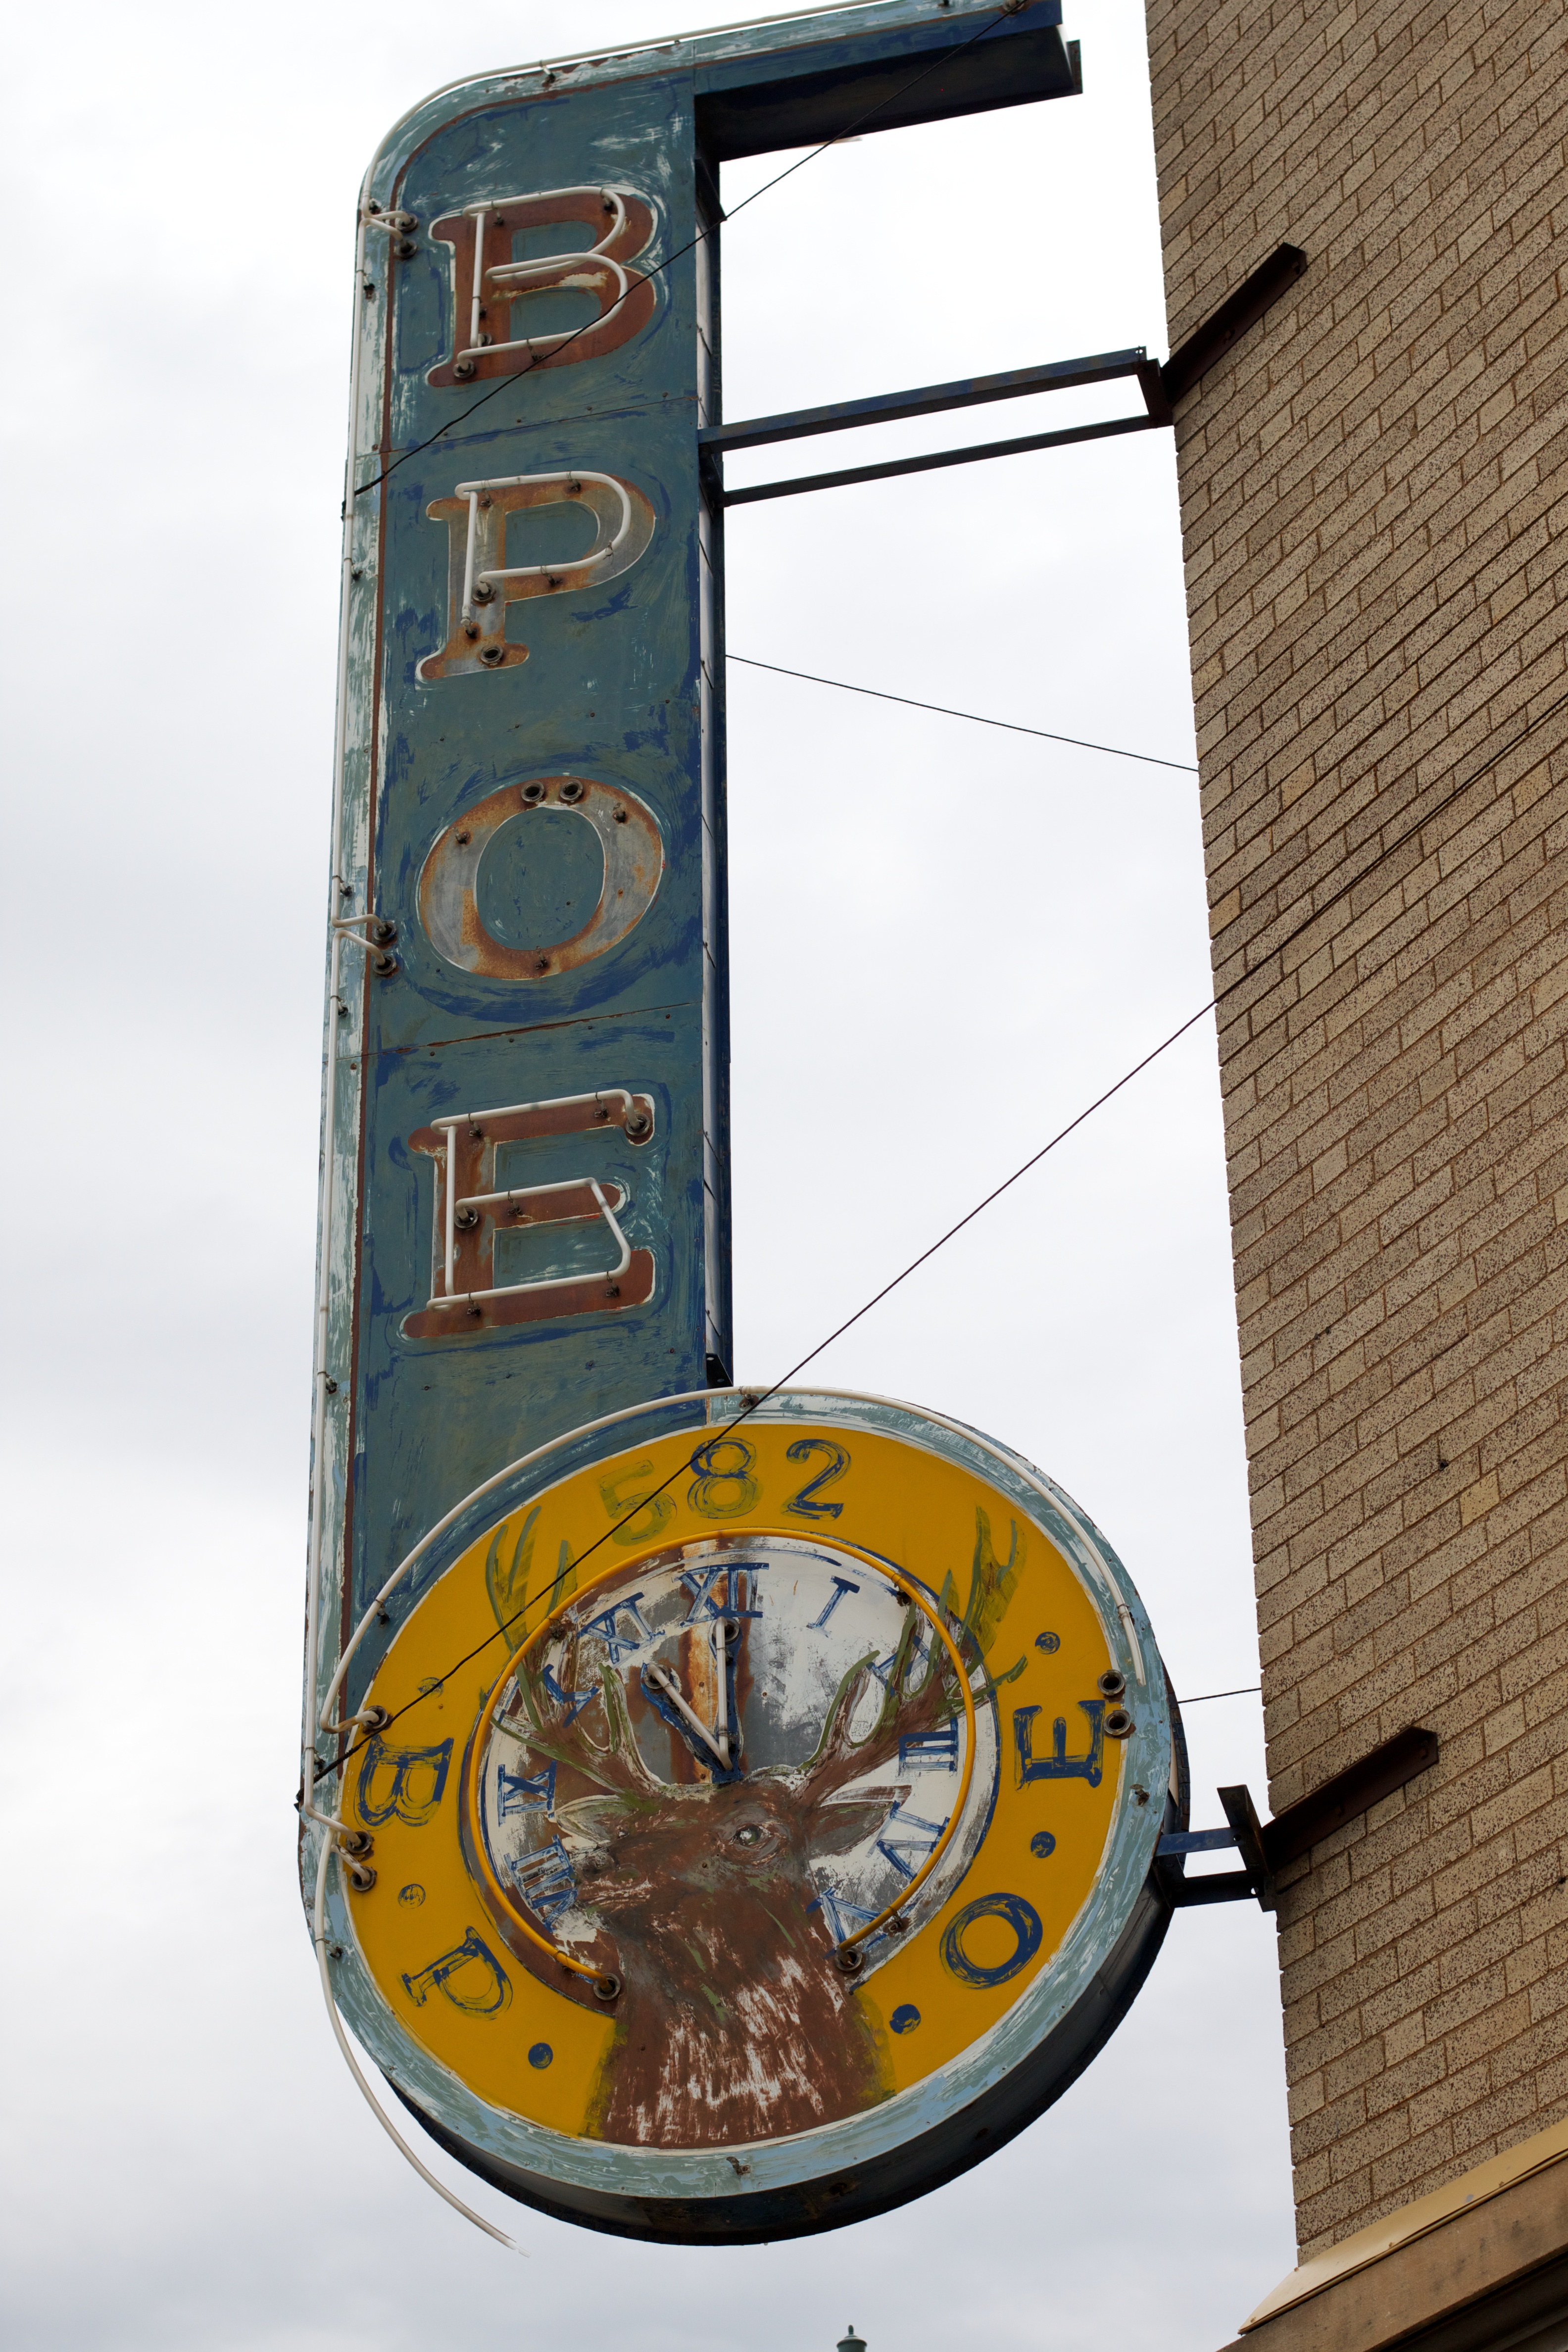
wood, clock, number, odyssey, wyoming